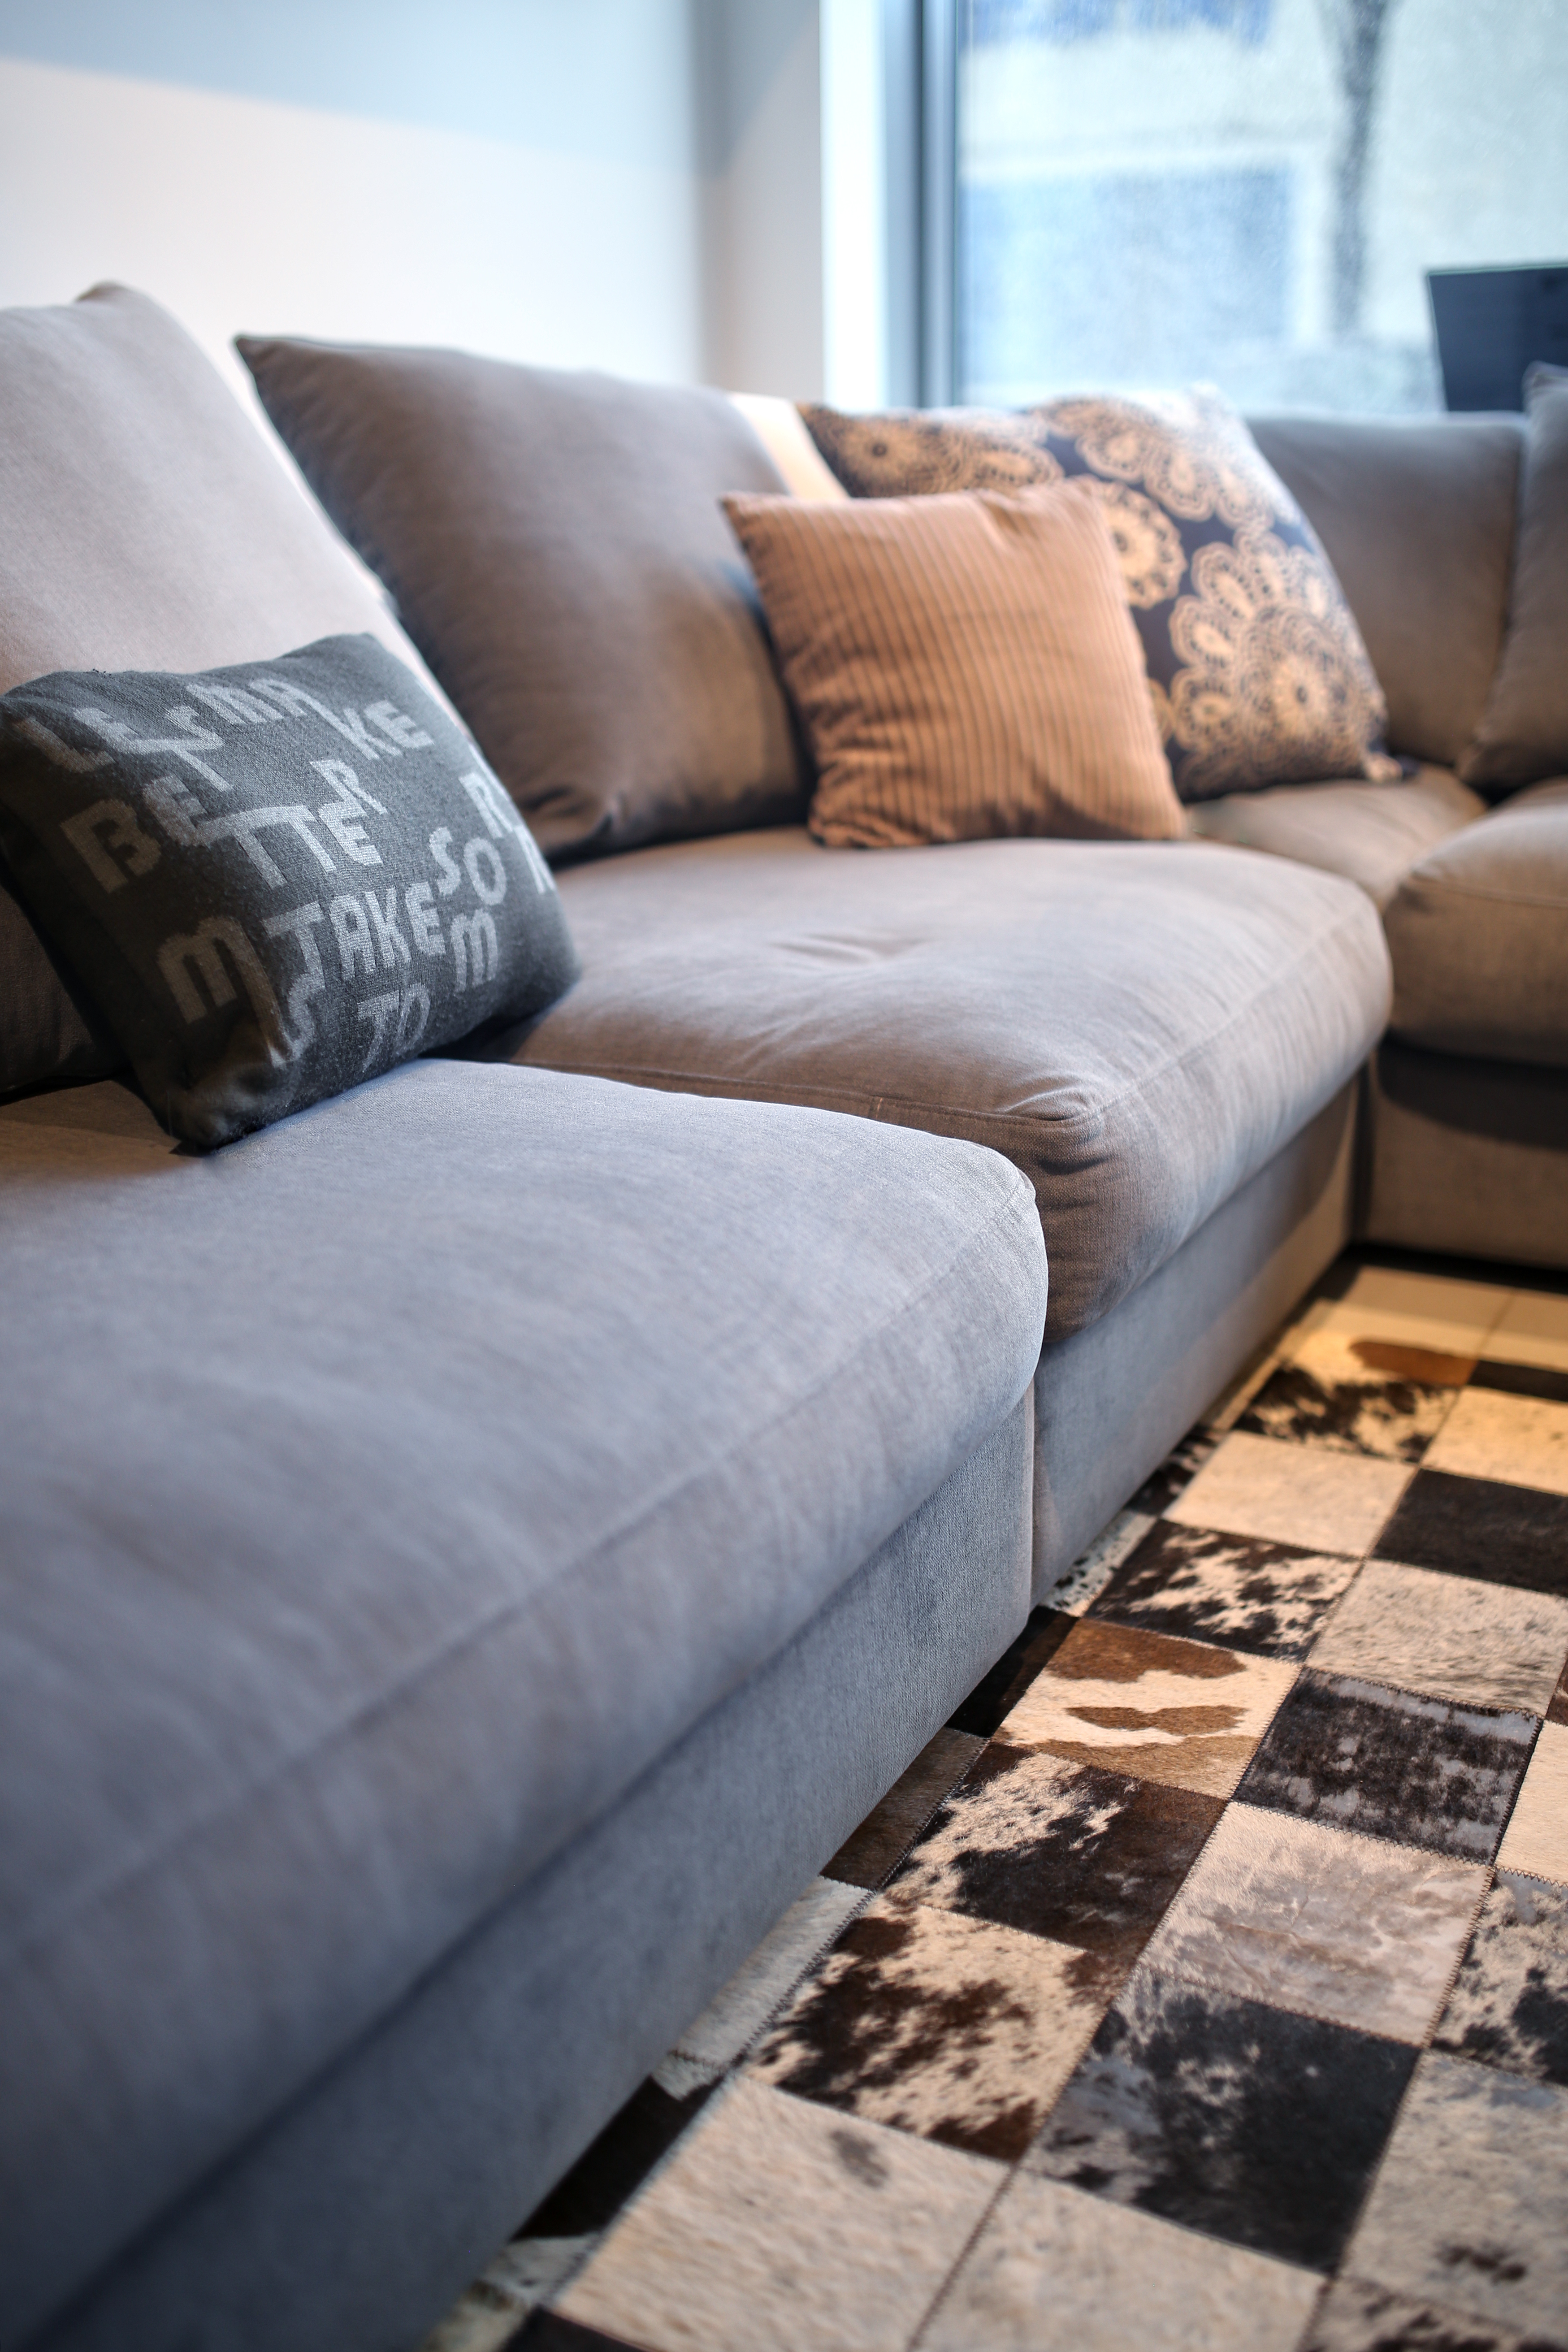
wood, floor, interior, home, living room, furniture, room, couch, interior design, textile, bed, flooring, pillows, bed sheet, livingspace